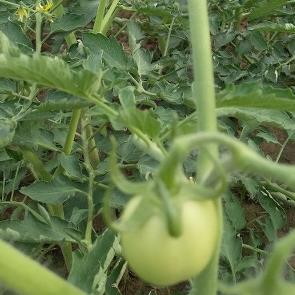
Crop: Tomato
Condition: healthy-leaf